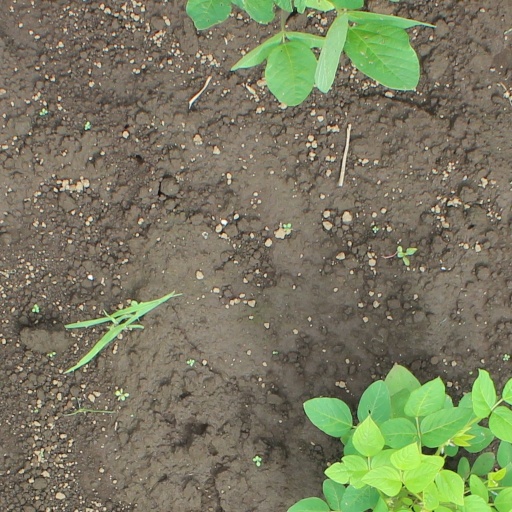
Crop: soybean